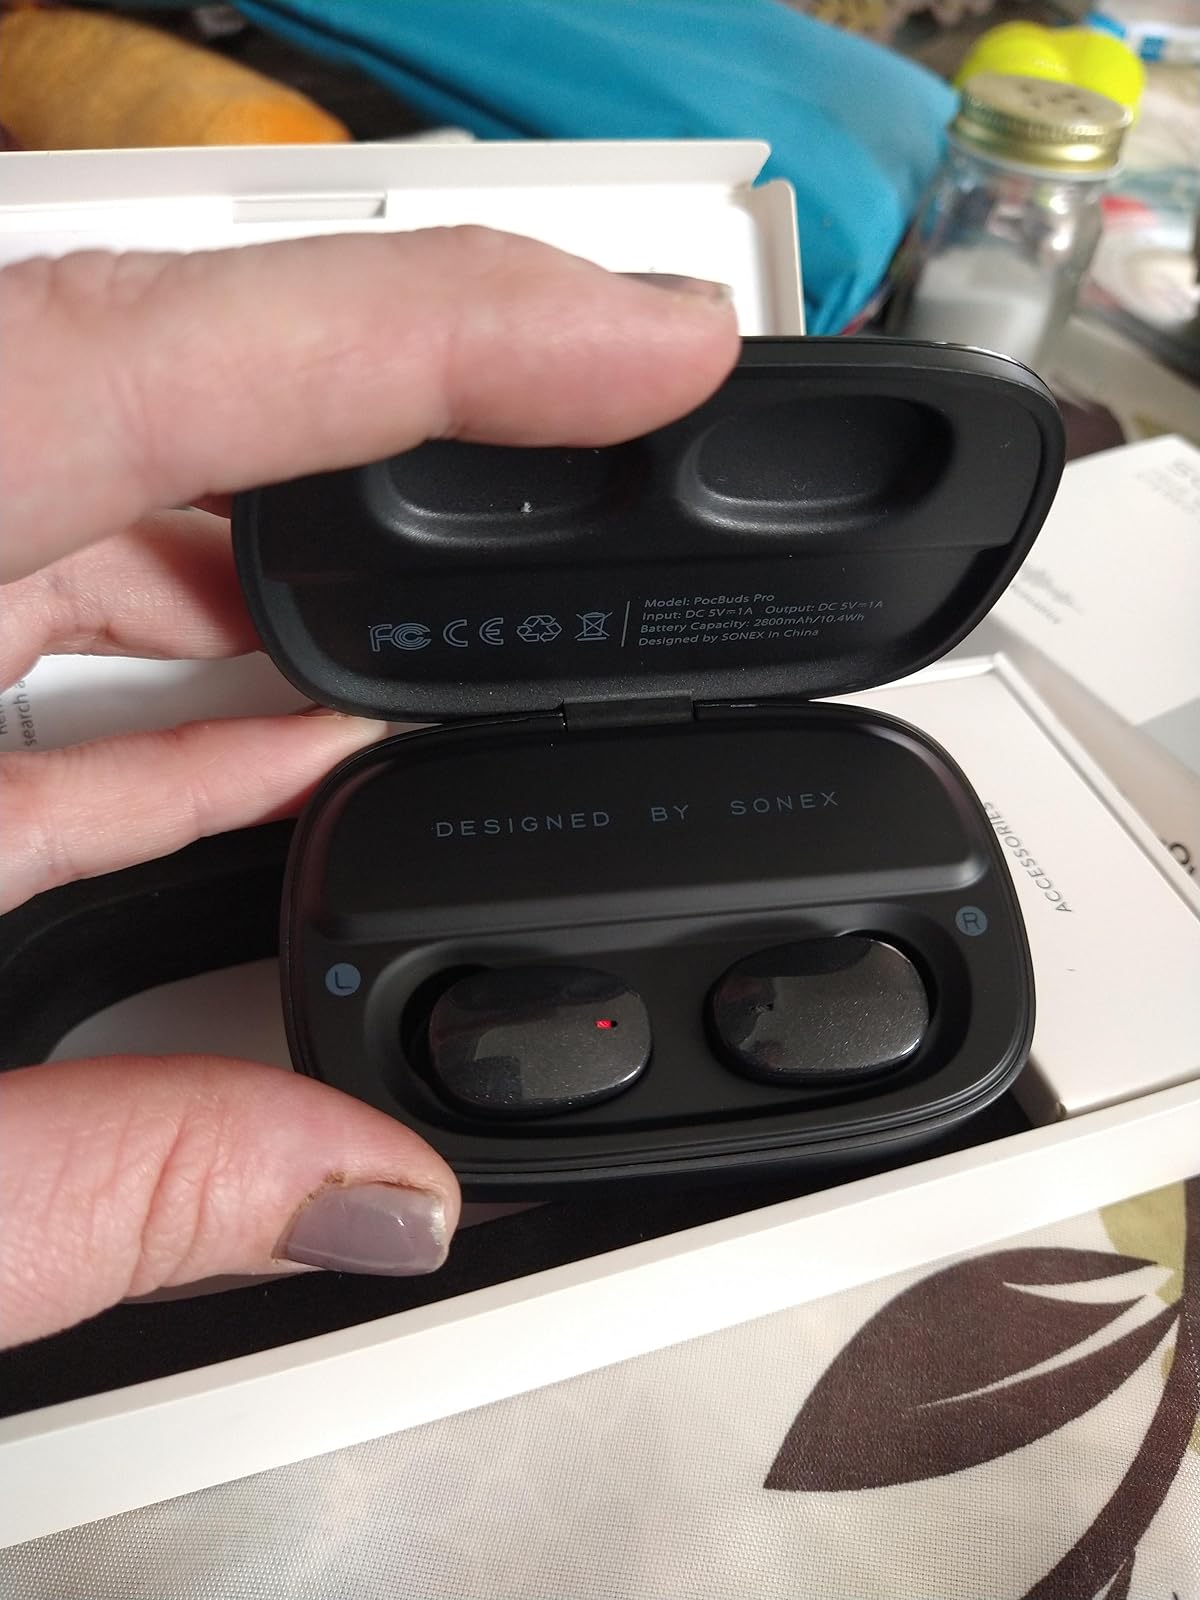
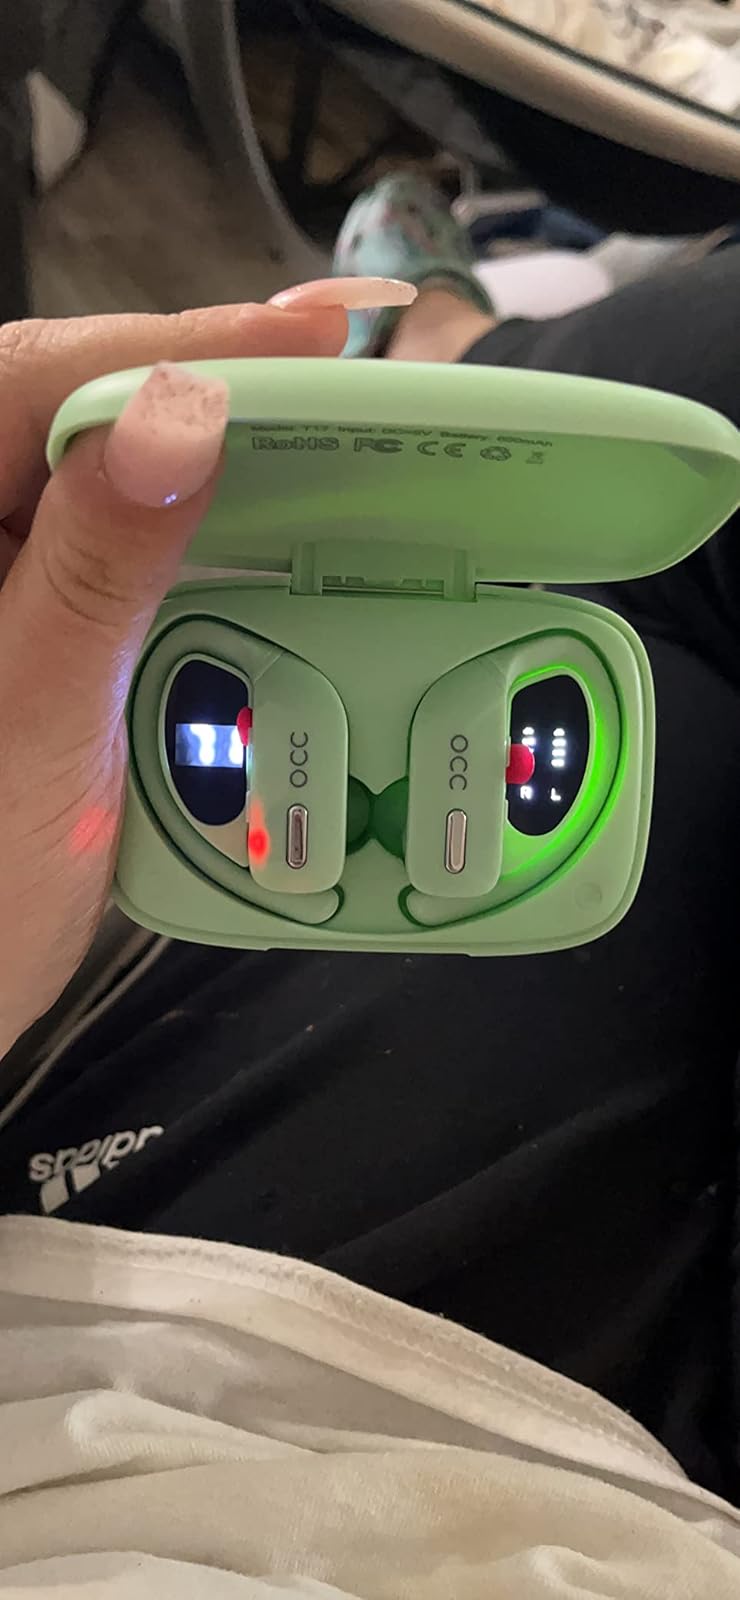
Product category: earbuds
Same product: no